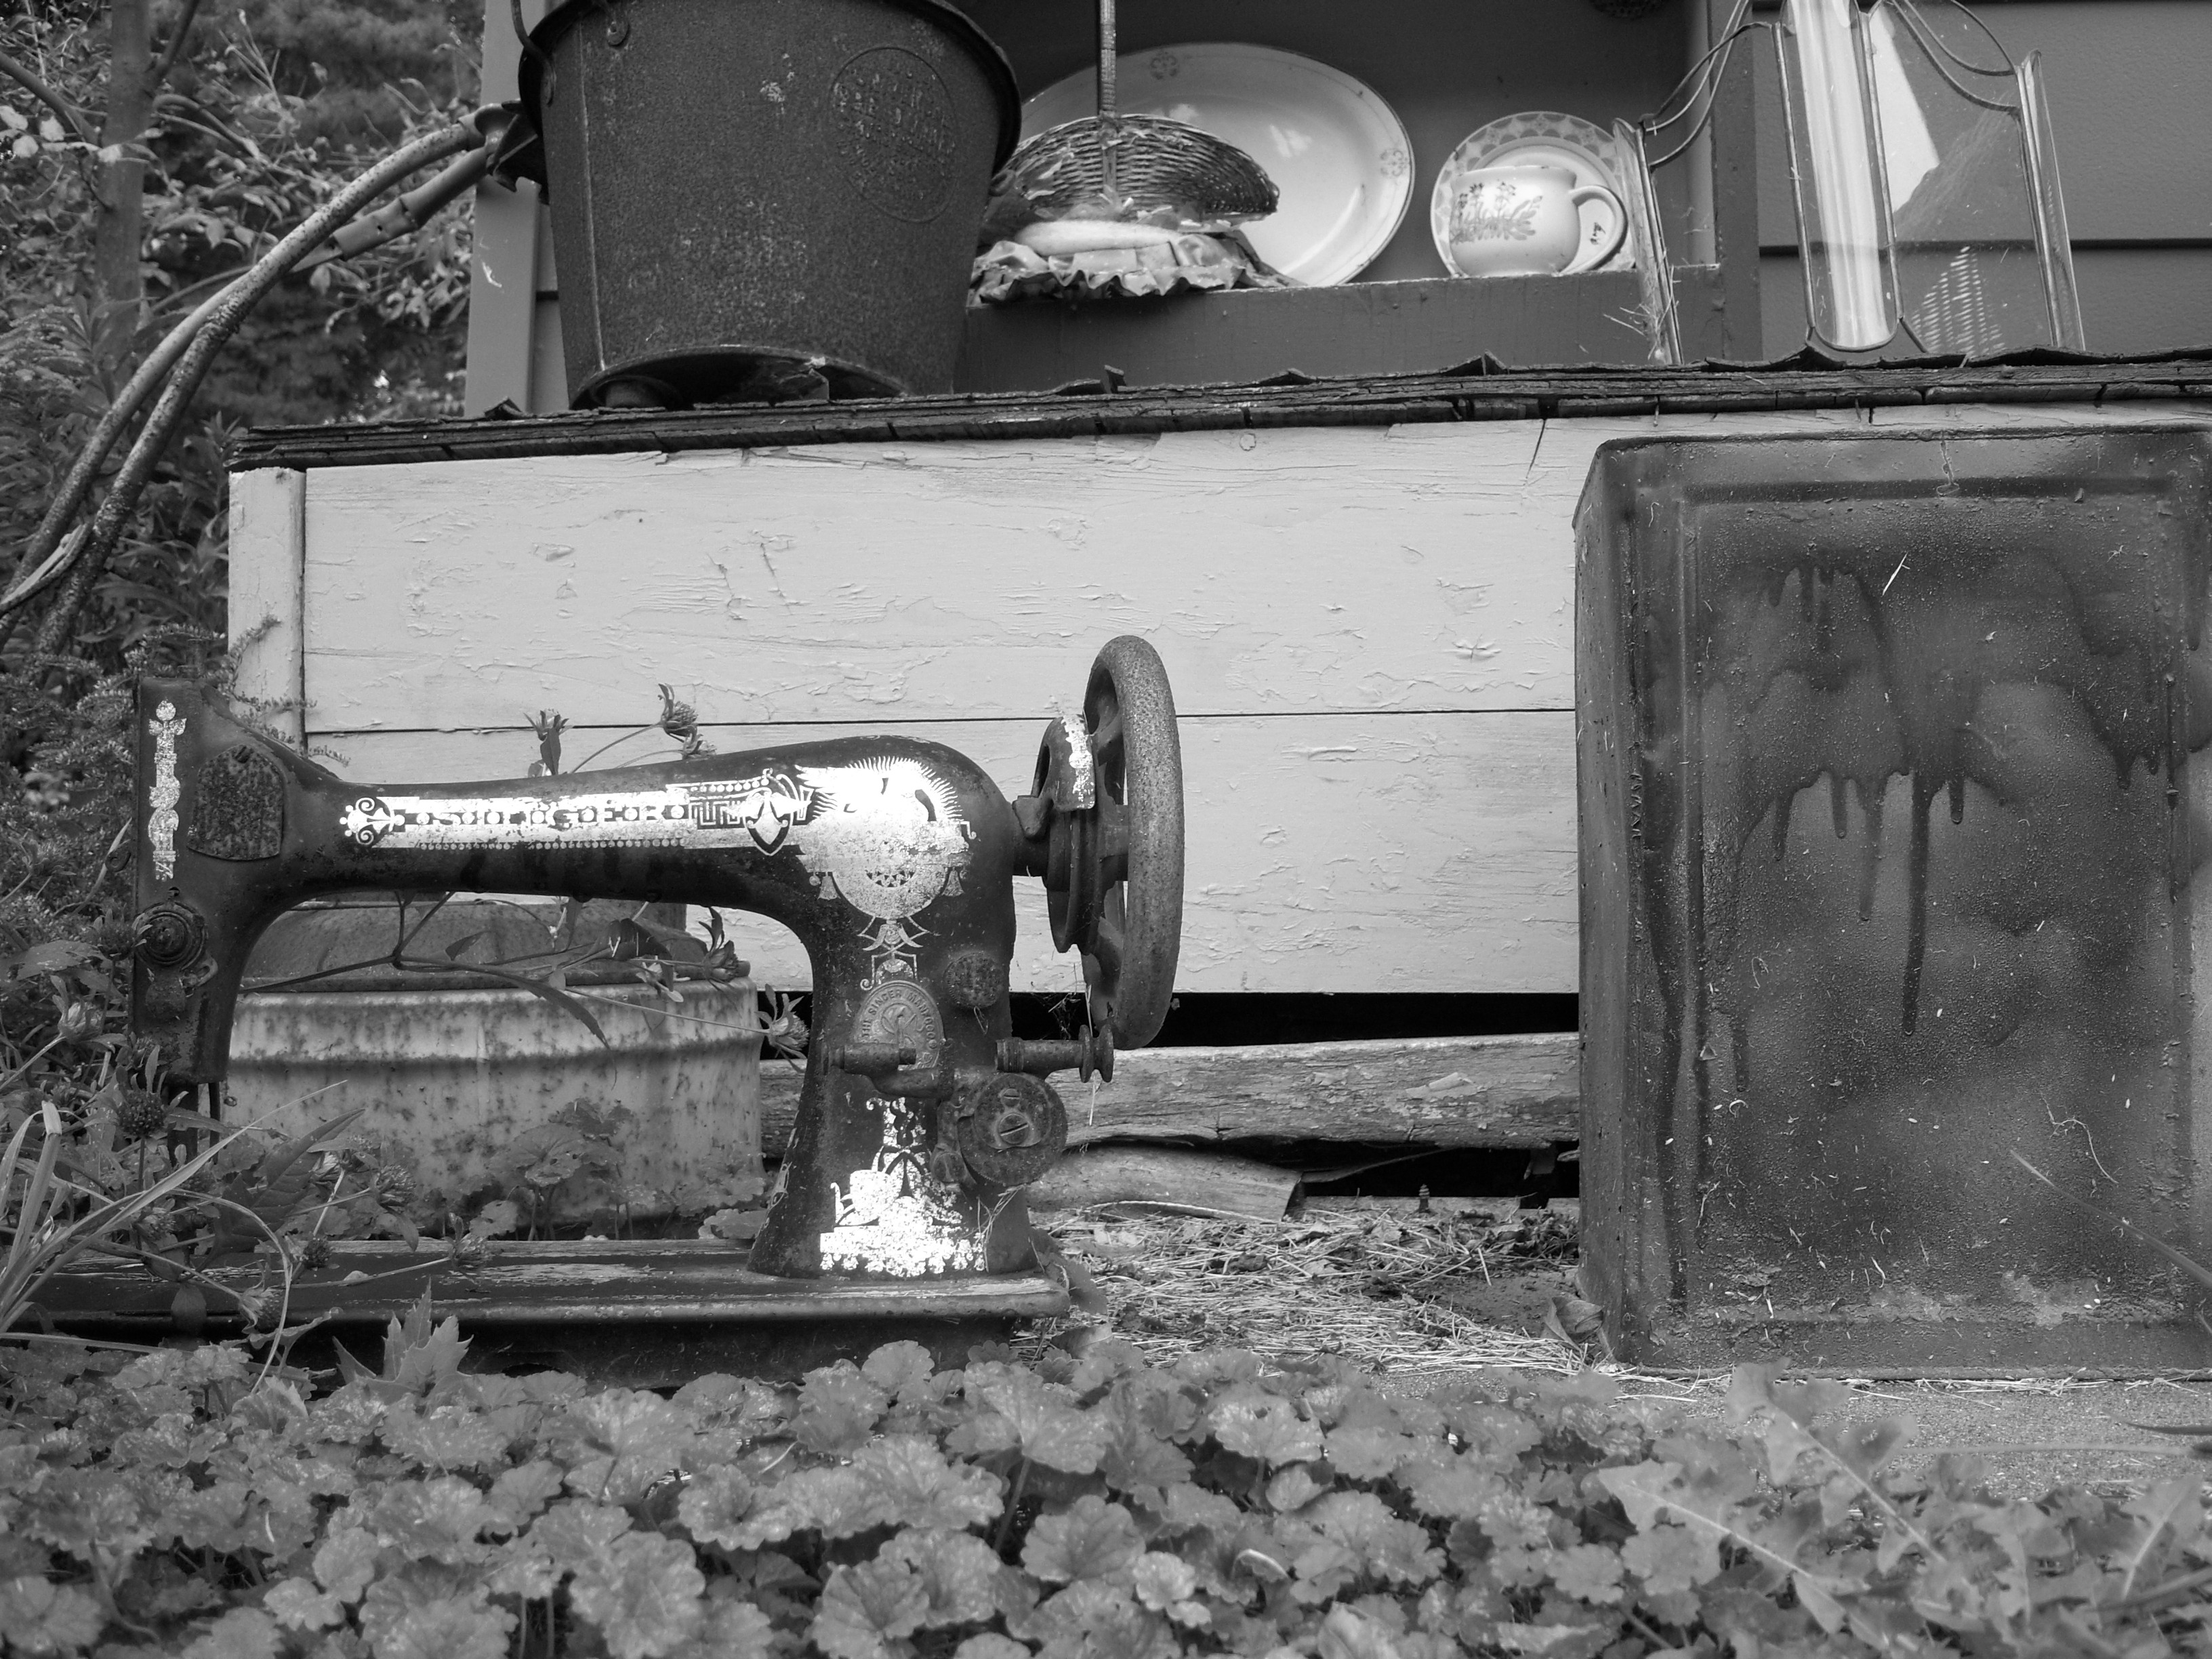
black and white, wood, photography, industry, black, monochrome, wisconsin, kenoshacounty, pleasantprairie, antiqueshops, monochrome photography